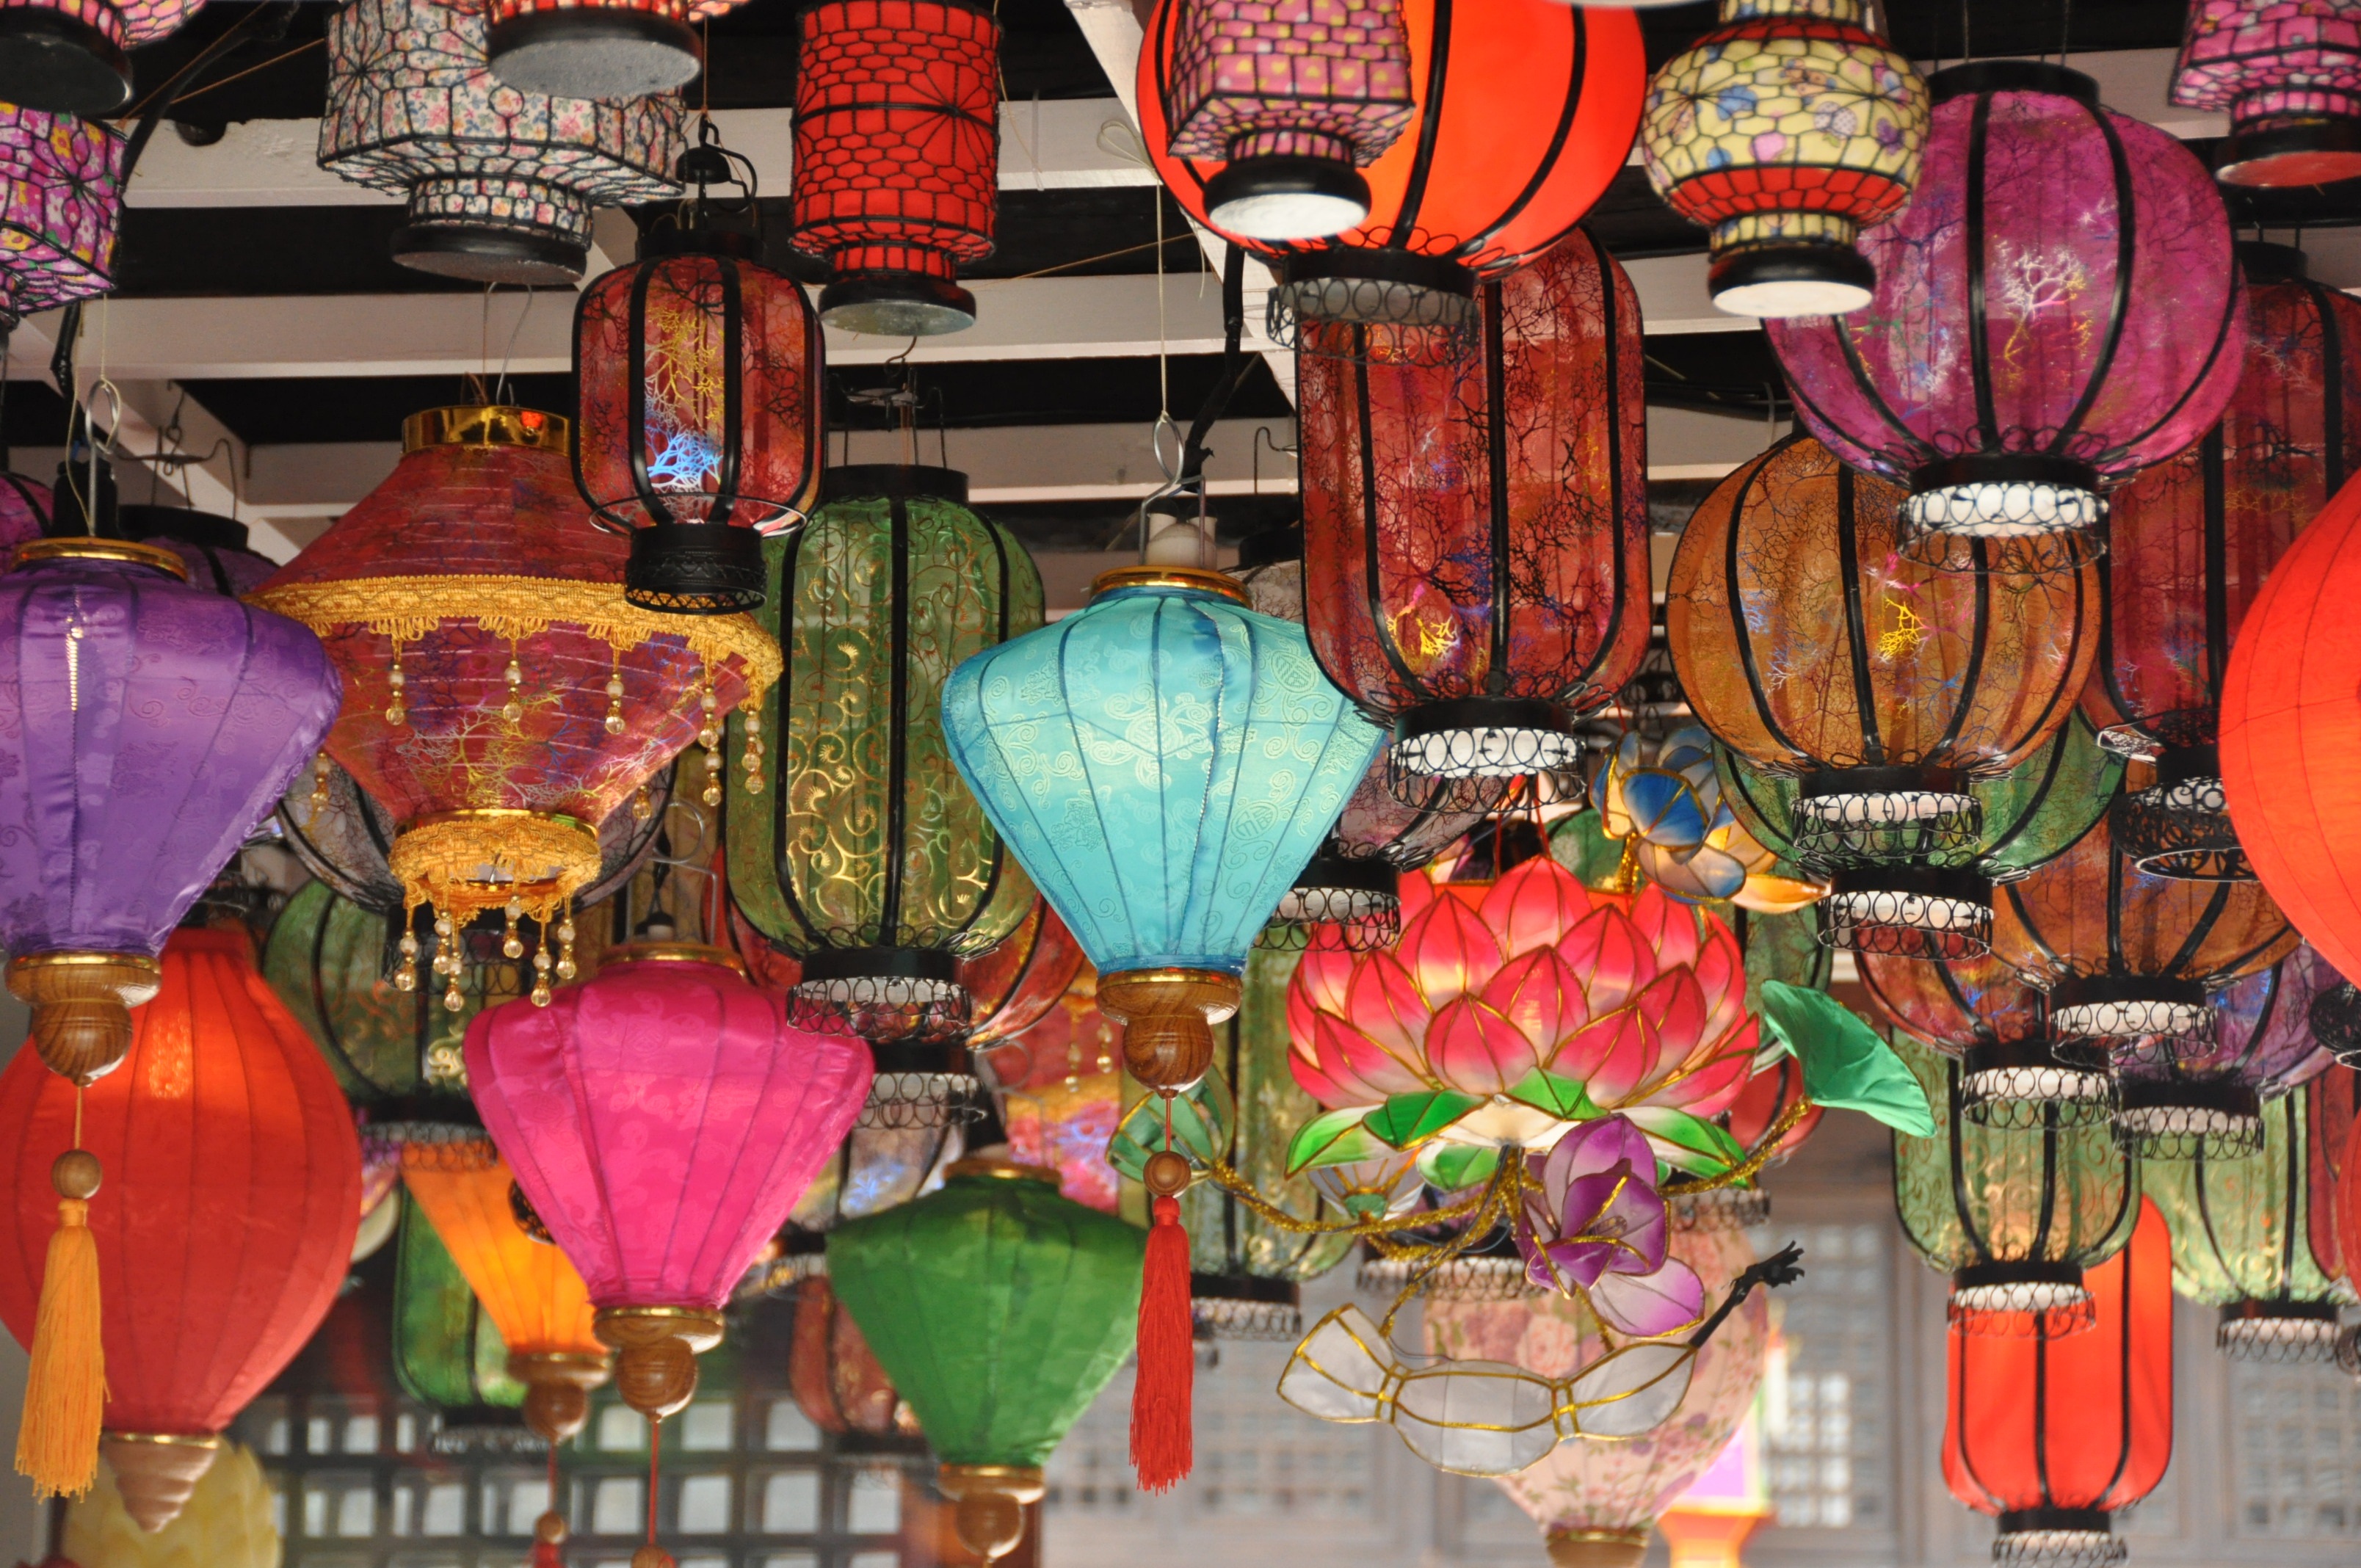
city, lantern, vendor, color, bazaar, market, marketplace, shopping, tourism, public space, stall, retail, china wind, human settlement